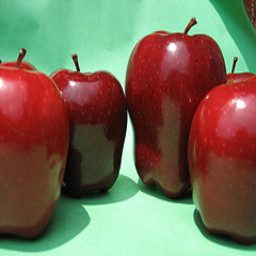
Label: Apple